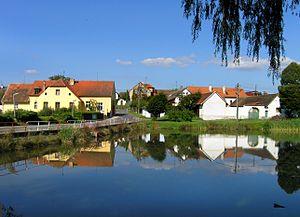
Dražičky est une commune du district de Tábor, dans la région de Bohême-du-Sud, en République tchèque. Sa population s'élevait à 150 habitants en 2017.